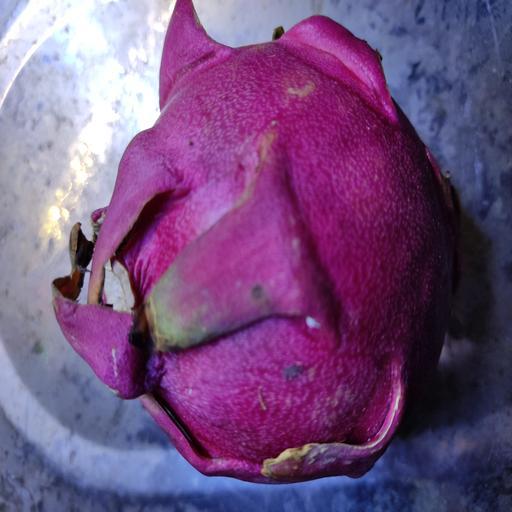
Crop type: Dragon